Fürth

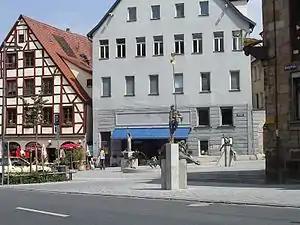
Gauklerbrunnen at the "Grüner Markt", 2004

The municipal theatre ("Stadttheater Fürth") was built by the Viennese theatre architects Fellner & Helmer in the Italian Renaissance and Baroque styles. It is very similar to the municipal theatre of the Ukrainian town of Chernivtsi, which was designed by the same architects.